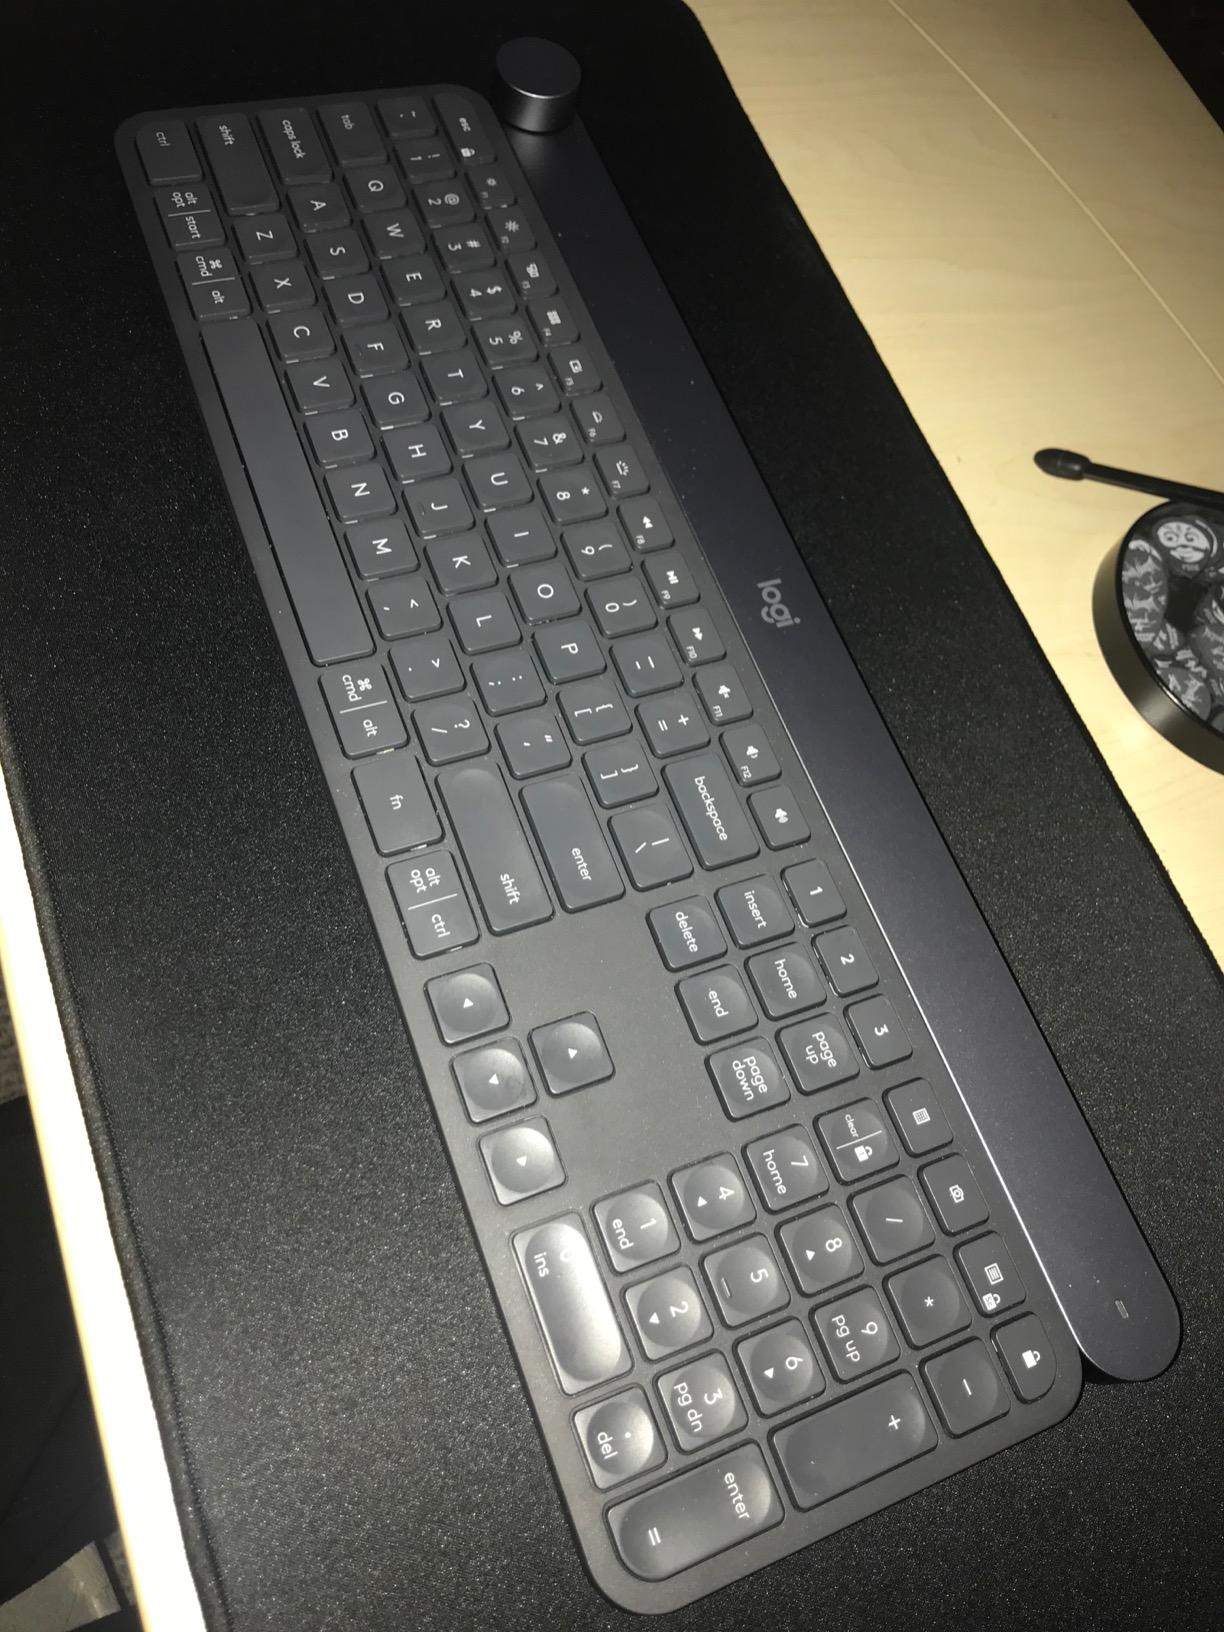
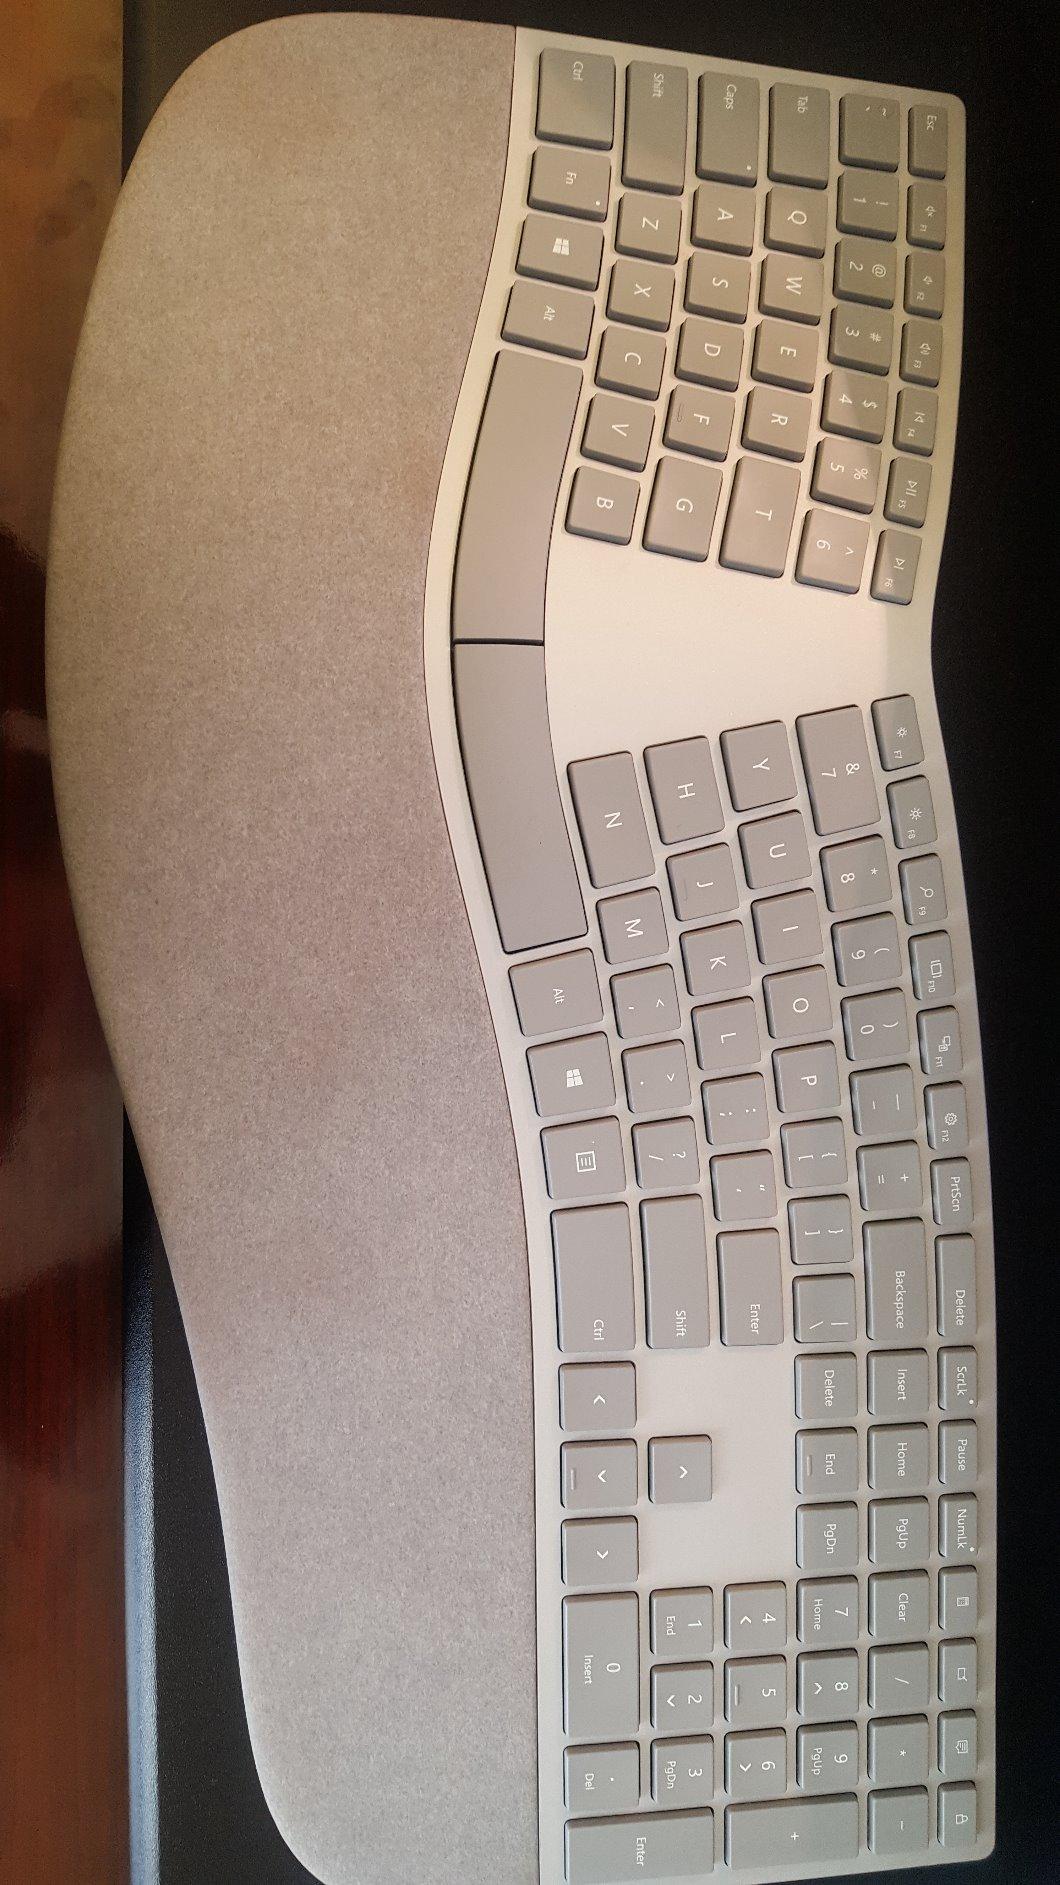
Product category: keyboard
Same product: no